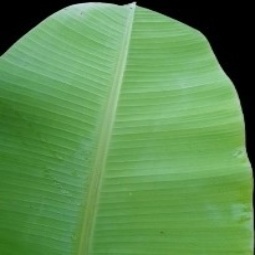
Label: Healthy